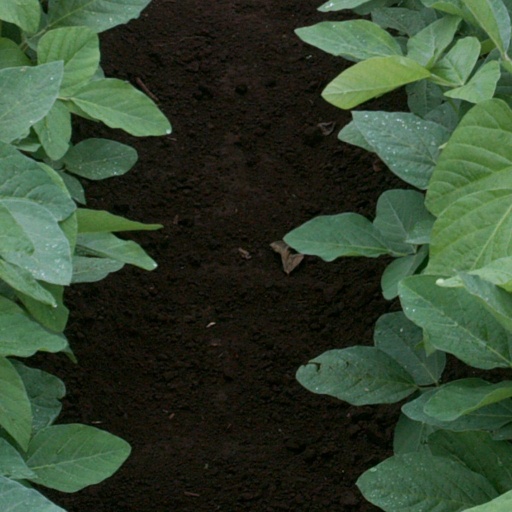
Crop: soybean